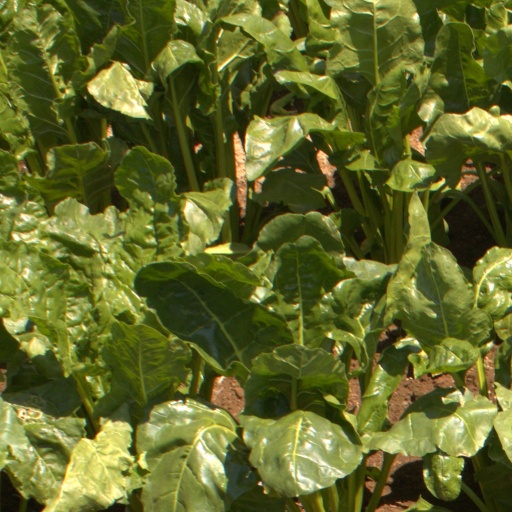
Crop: sugar beet